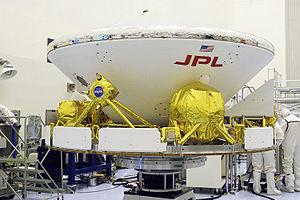
Mars Exploration Rover est une mission double de la NASA lancée en 2003 et composée de deux robots mobiles ayant pour objectif d'étudier la géologie de la planète Mars et en particulier le rôle joué par l'eau dans l'histoire de la planète. Les deux robots ont été lancés au début de l'été 2003 et se sont posés en janvier 2004 sur deux sites martiens susceptibles d'avoir conservé des traces de l'action de l'eau dans leur sol. Chaque rover ou astromobile, piloté par un opérateur depuis la Terre, a alors entamé un périple en utilisant une batterie d'instruments embarqués pour analyser les roches les plus intéressantes :